Kevin McCarthy (baseball)

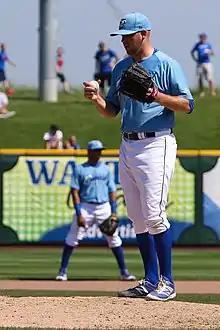
McCarthy with the Omaha Storm Chasers in 2016

Kevin Edward McCarthy (born February 22, 1992) is an American professional baseball pitcher who is a free agent. He has previously played in Major League Baseball (MLB) for the Kansas City Royals. Listed at and , he throws and bats right-handed.